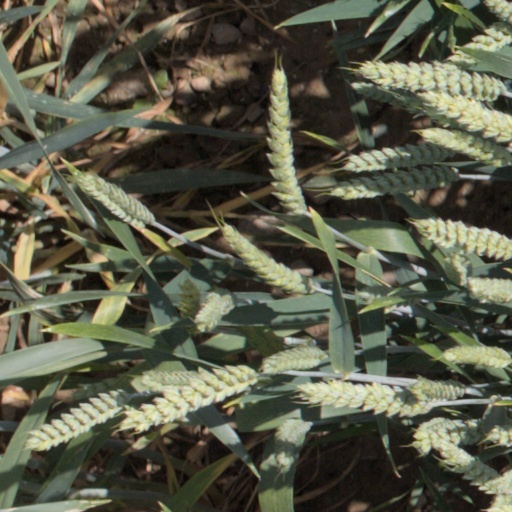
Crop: wheat